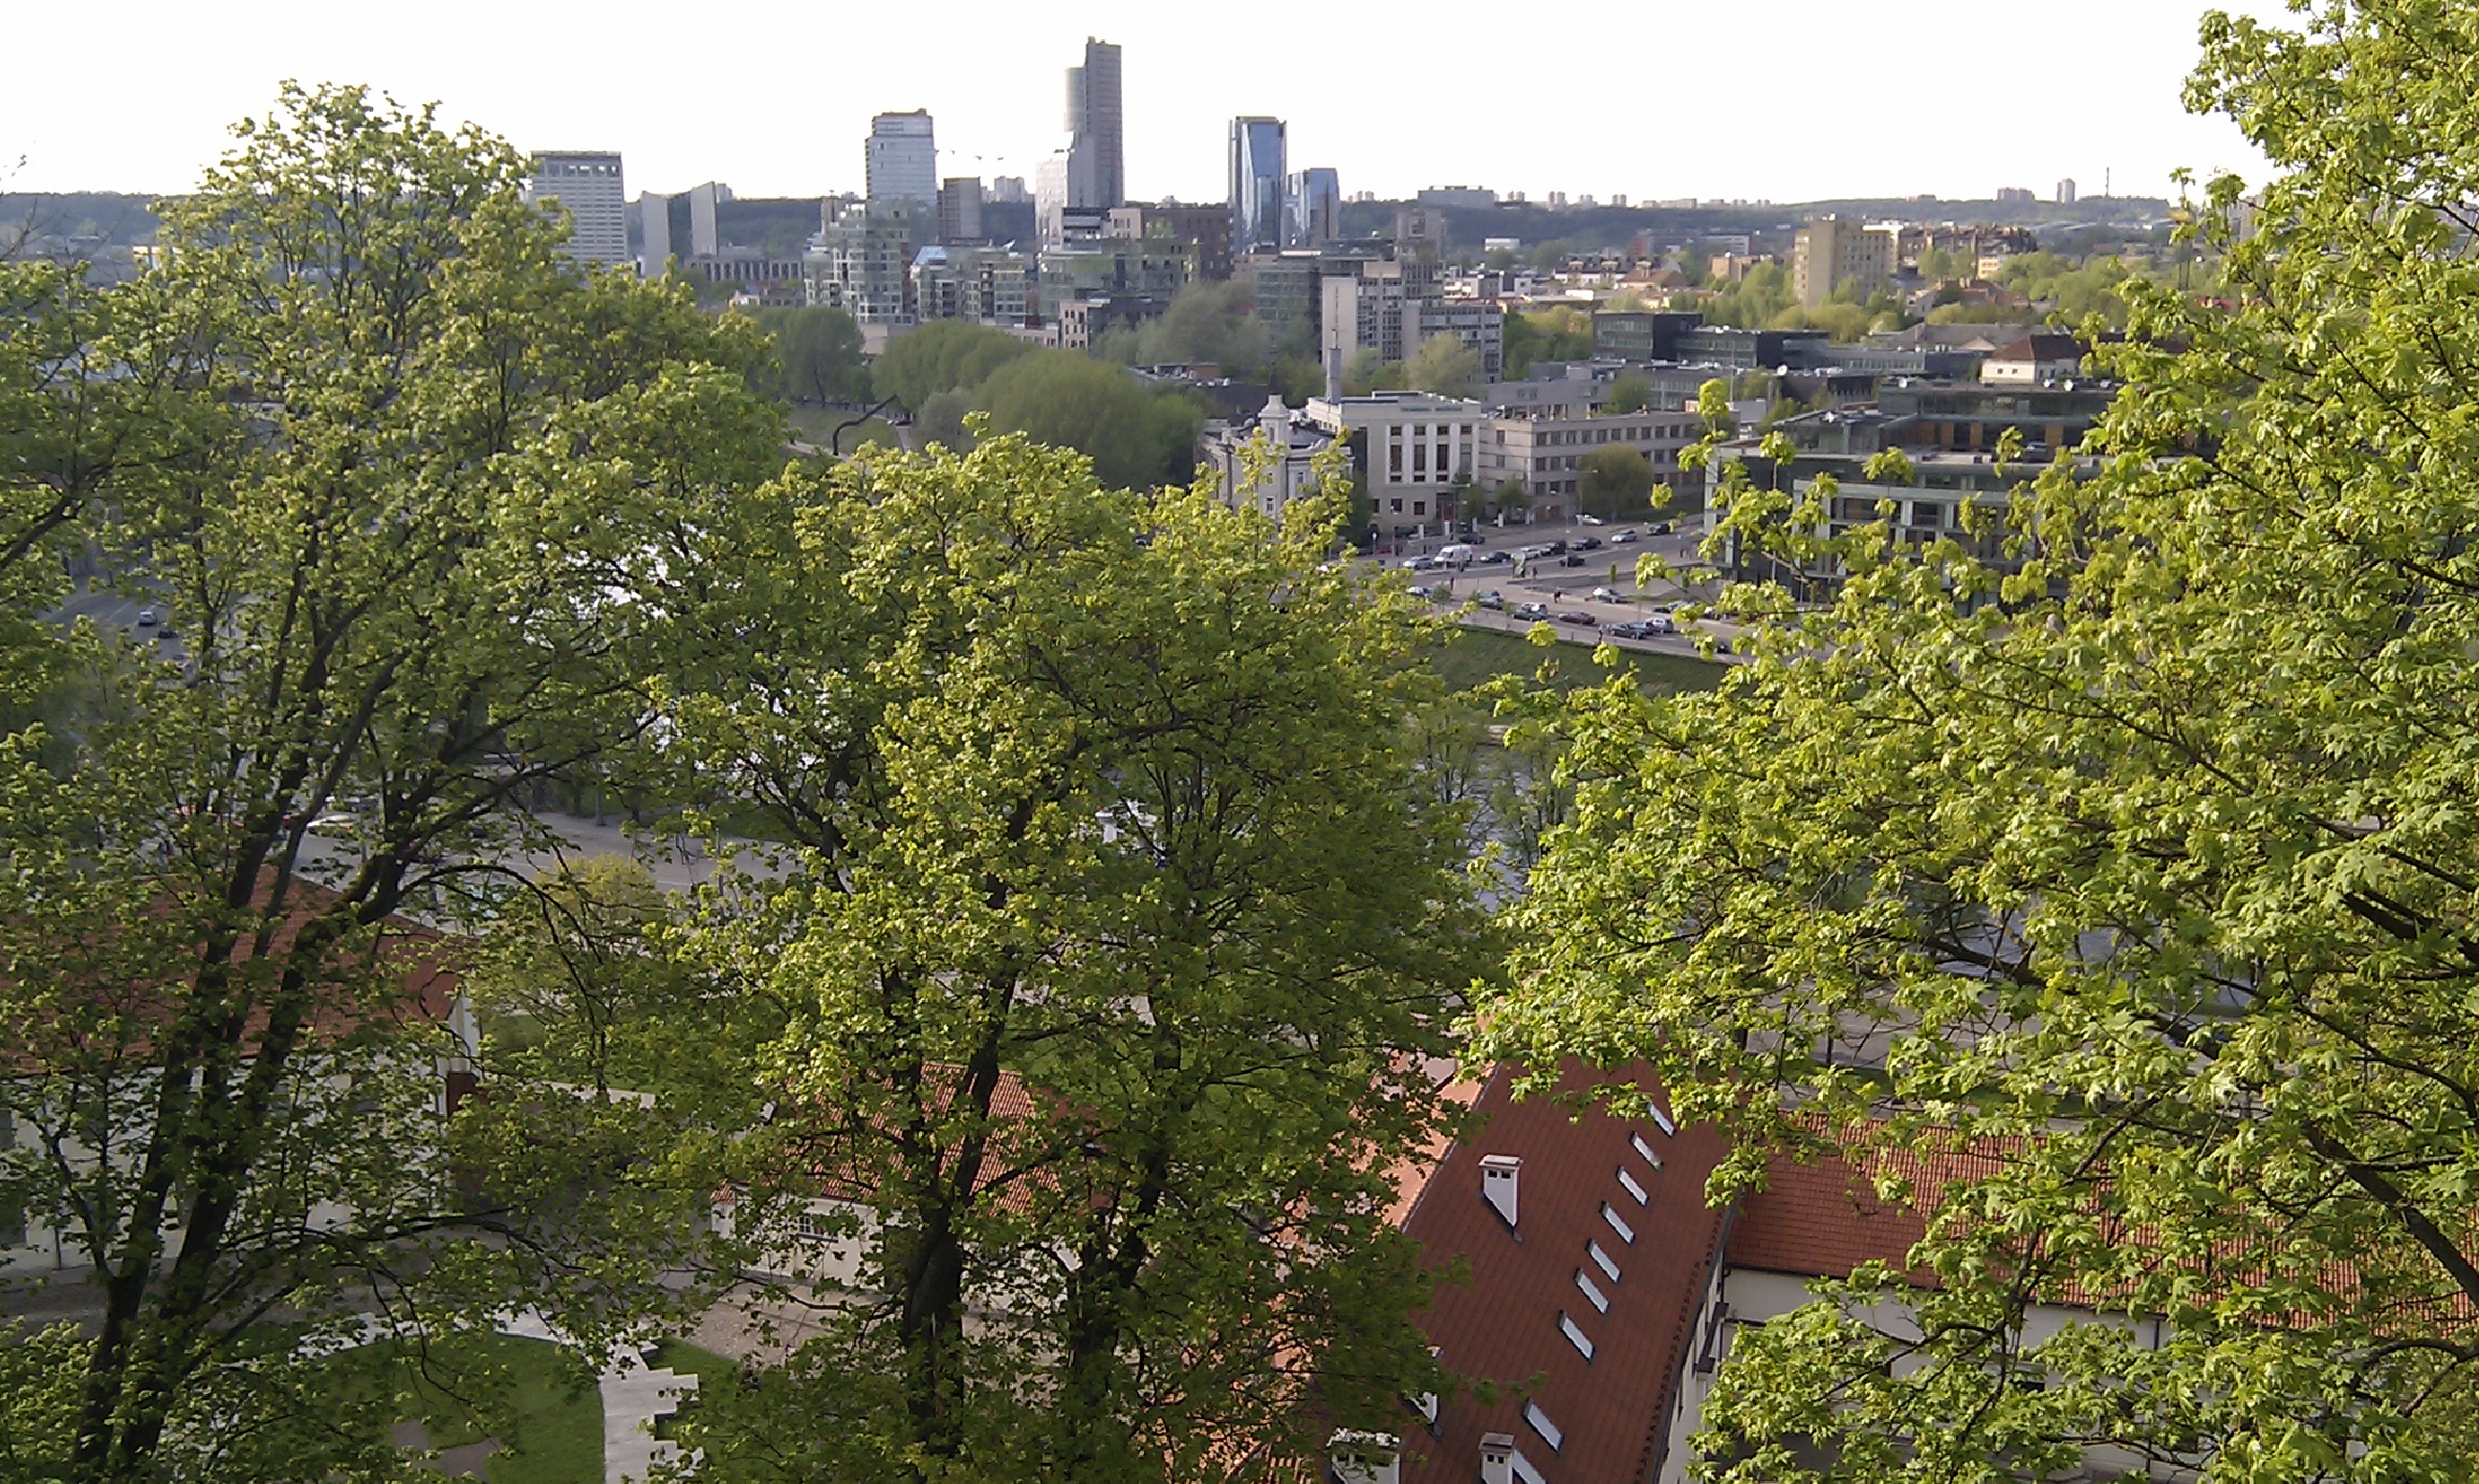
tree, plant, skyline, leaf, flower, city, park, historic, garden, unesco, worldheritagesite, ecosystem, architektur, lithuania, vilnius, kulturerbe, welterbe, weltkulturerbe, culturalheritage, historischestadt, littauen, biome, human settlement, woody plant